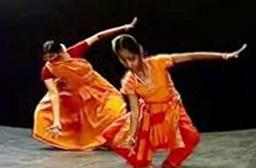
Dance form: bharatanatyam